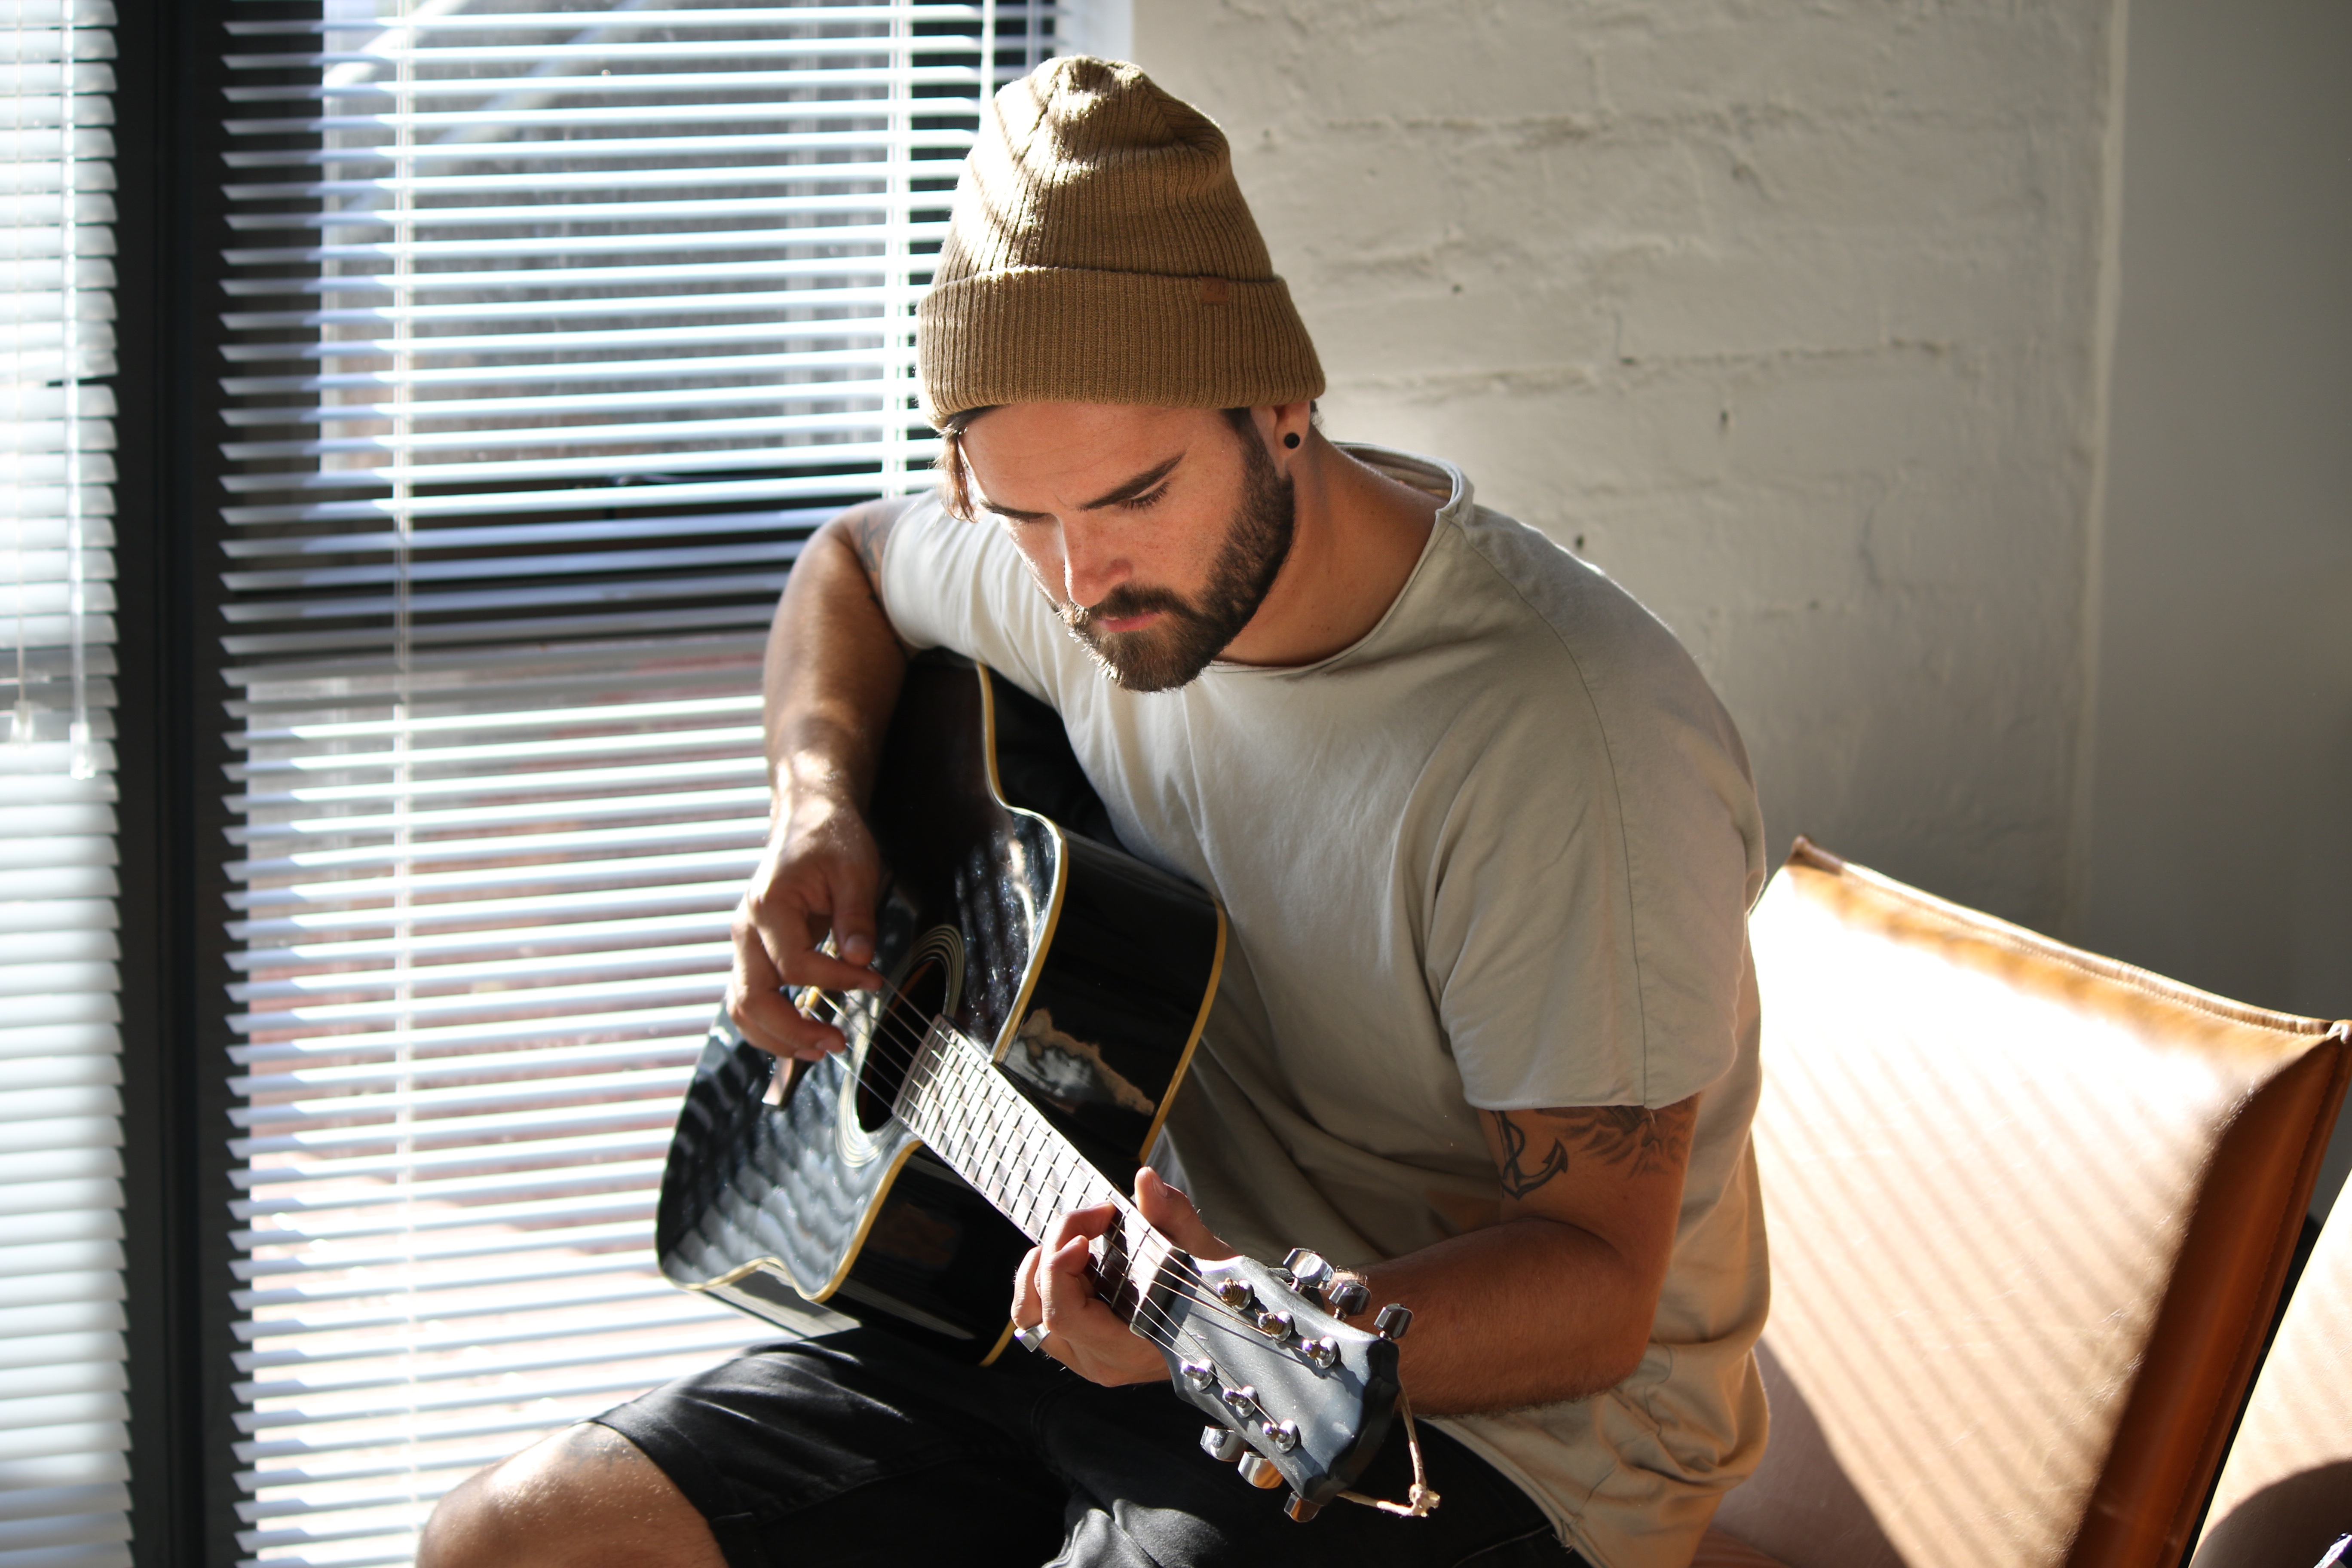
man, person, music, guitar, musician, musical instrument, singing, guitarist, string instrument, plucked string instruments